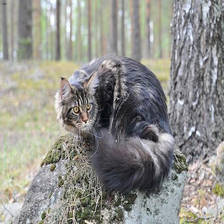
Species: cat
Breed: Maine Coon